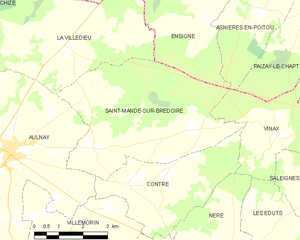
Saint-Mandé-sur-Brédoire est une commune du sud-ouest de la France, située dans le département de la Charente-Maritime.